Punta Sabbioni

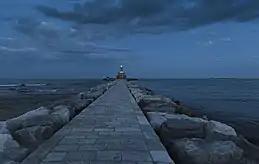
Lighthouse

Punta Sabbioni (Pronounced pun-ta sab-bee-ohnee) is a port for daily boats to Venice.